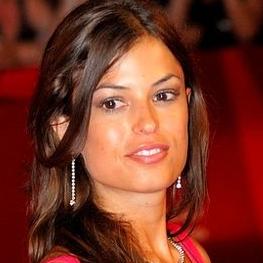
Age: 27